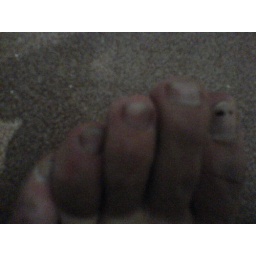
This is how cramped my feet are in my work shoes that my third toe turned half white